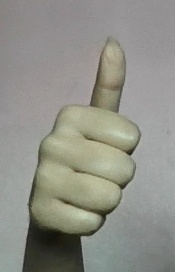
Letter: aleff